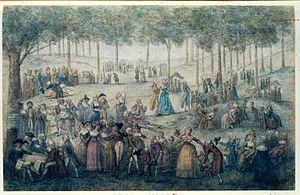
Le département des Yvelines est un département français, appartenant à la grande couronne de la région Île-de-France. Créé le 1ᵉʳ janvier 1968 en application de la loi du 10 juillet 1964, c'est le plus étendu des départements issus du démembrement de l'ancienne Seine-et-Oise et le huitième département français par la population. L'Insee et la Poste lui attribuent le code 78 repris de l'ancienne Seine-et-Oise. Son conseil départemental est présidé par Pierre Bédier. Ses habitants sont appelés les Yvelinois.
La fête des Loges est une des plus anciennes fêtes foraines de France qui se tient chaque été depuis 1652, de la fin juin à la mi-août, sur l’esplanade des Loges, une surface de huit hectares dans la forêt de Saint-Germain-en-Laye, dans le département des Yvelines.
Philibert-Louis Debucourt, né le 13 février 1755 à Paris et mort le 22 septembre 1832 à Belleville, est un peintre et graveur français, connu pour ses scènes de genre.